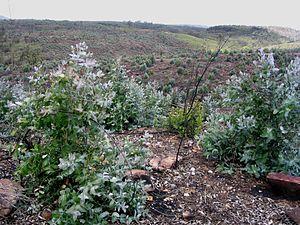
Eucalyptus bleu, 2 ans après un incendie de forêt. Les hautes température de combustion de la résine de l'arbre et de la litière a provoque la stérilisation du sol. Toute bio-diversité a disparu.
L’Eucalyptus commun ou Gommier bleu est un arbre sempervirent de la famille des Myrtaceae originaire d'Australie. Il est largement cultivé et peut croître jusqu'à 30-55 m de haut.
La forêt portugaise est un écosystème très ancien, initialement composée d'arbres à feuilles caduques dans le nord du pays et d'arbres à feuilles pérennes au sud du pays.